La Grève-sur-Mignon

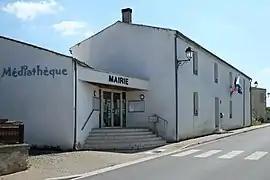
The town hall in La Grève-sur-Mignon

La Grève-sur-Mignon is a commune in the Charente-Maritime department in southwestern France.